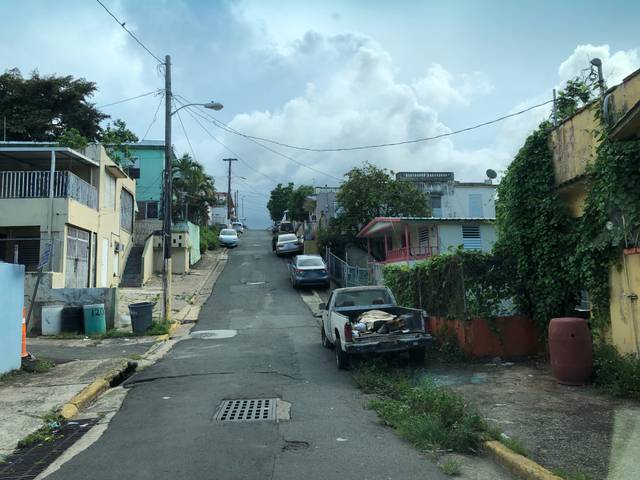
Region: Puerto Rico
Coordinates: 18.396, -66.053